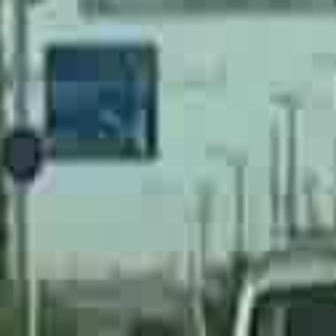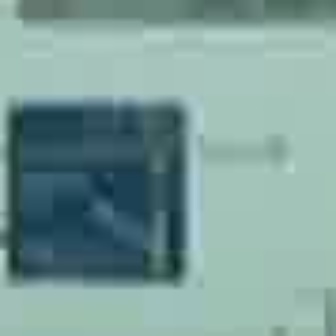
  Please identify the target specified by the bounding box [38,36,155,153] in the first image and locate it in the second image. Return the coordinates in [x_min,y_min,x_max,y_max] format.
Answer: [0,93,178,271]